Tooth brushing

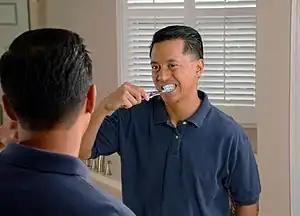
A man brushing his teeth while looking in a mirror.

Tooth brushing is the act of scrubbing teeth with a toothbrush equipped with toothpaste. Interdental cleaning (with floss or an interdental brush) can be useful with tooth brushing, and together these two activities are the primary means of cleaning teeth, one of the main aspects of oral hygiene. The recommended amount of time for tooth brushing is two minutes each time for two times a day.